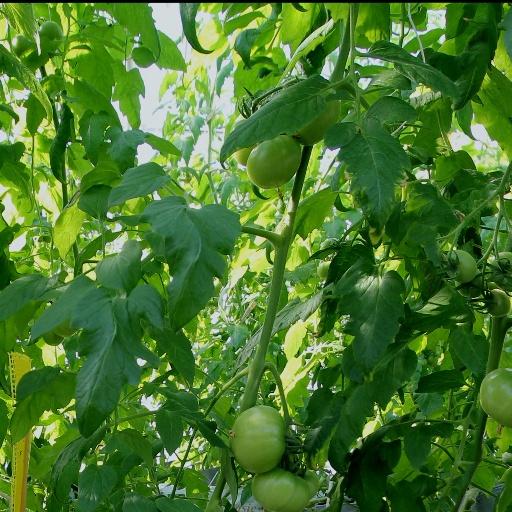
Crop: tomato